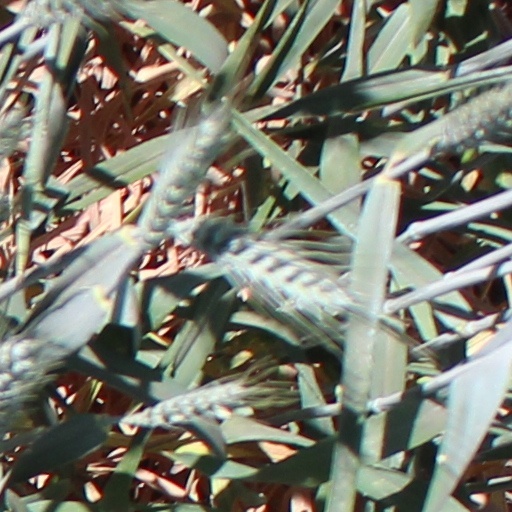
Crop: wheat